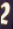
Number: 2